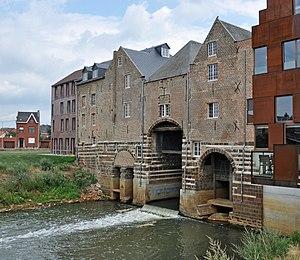
Aarschot (Belgique): le moulin à eau ducal